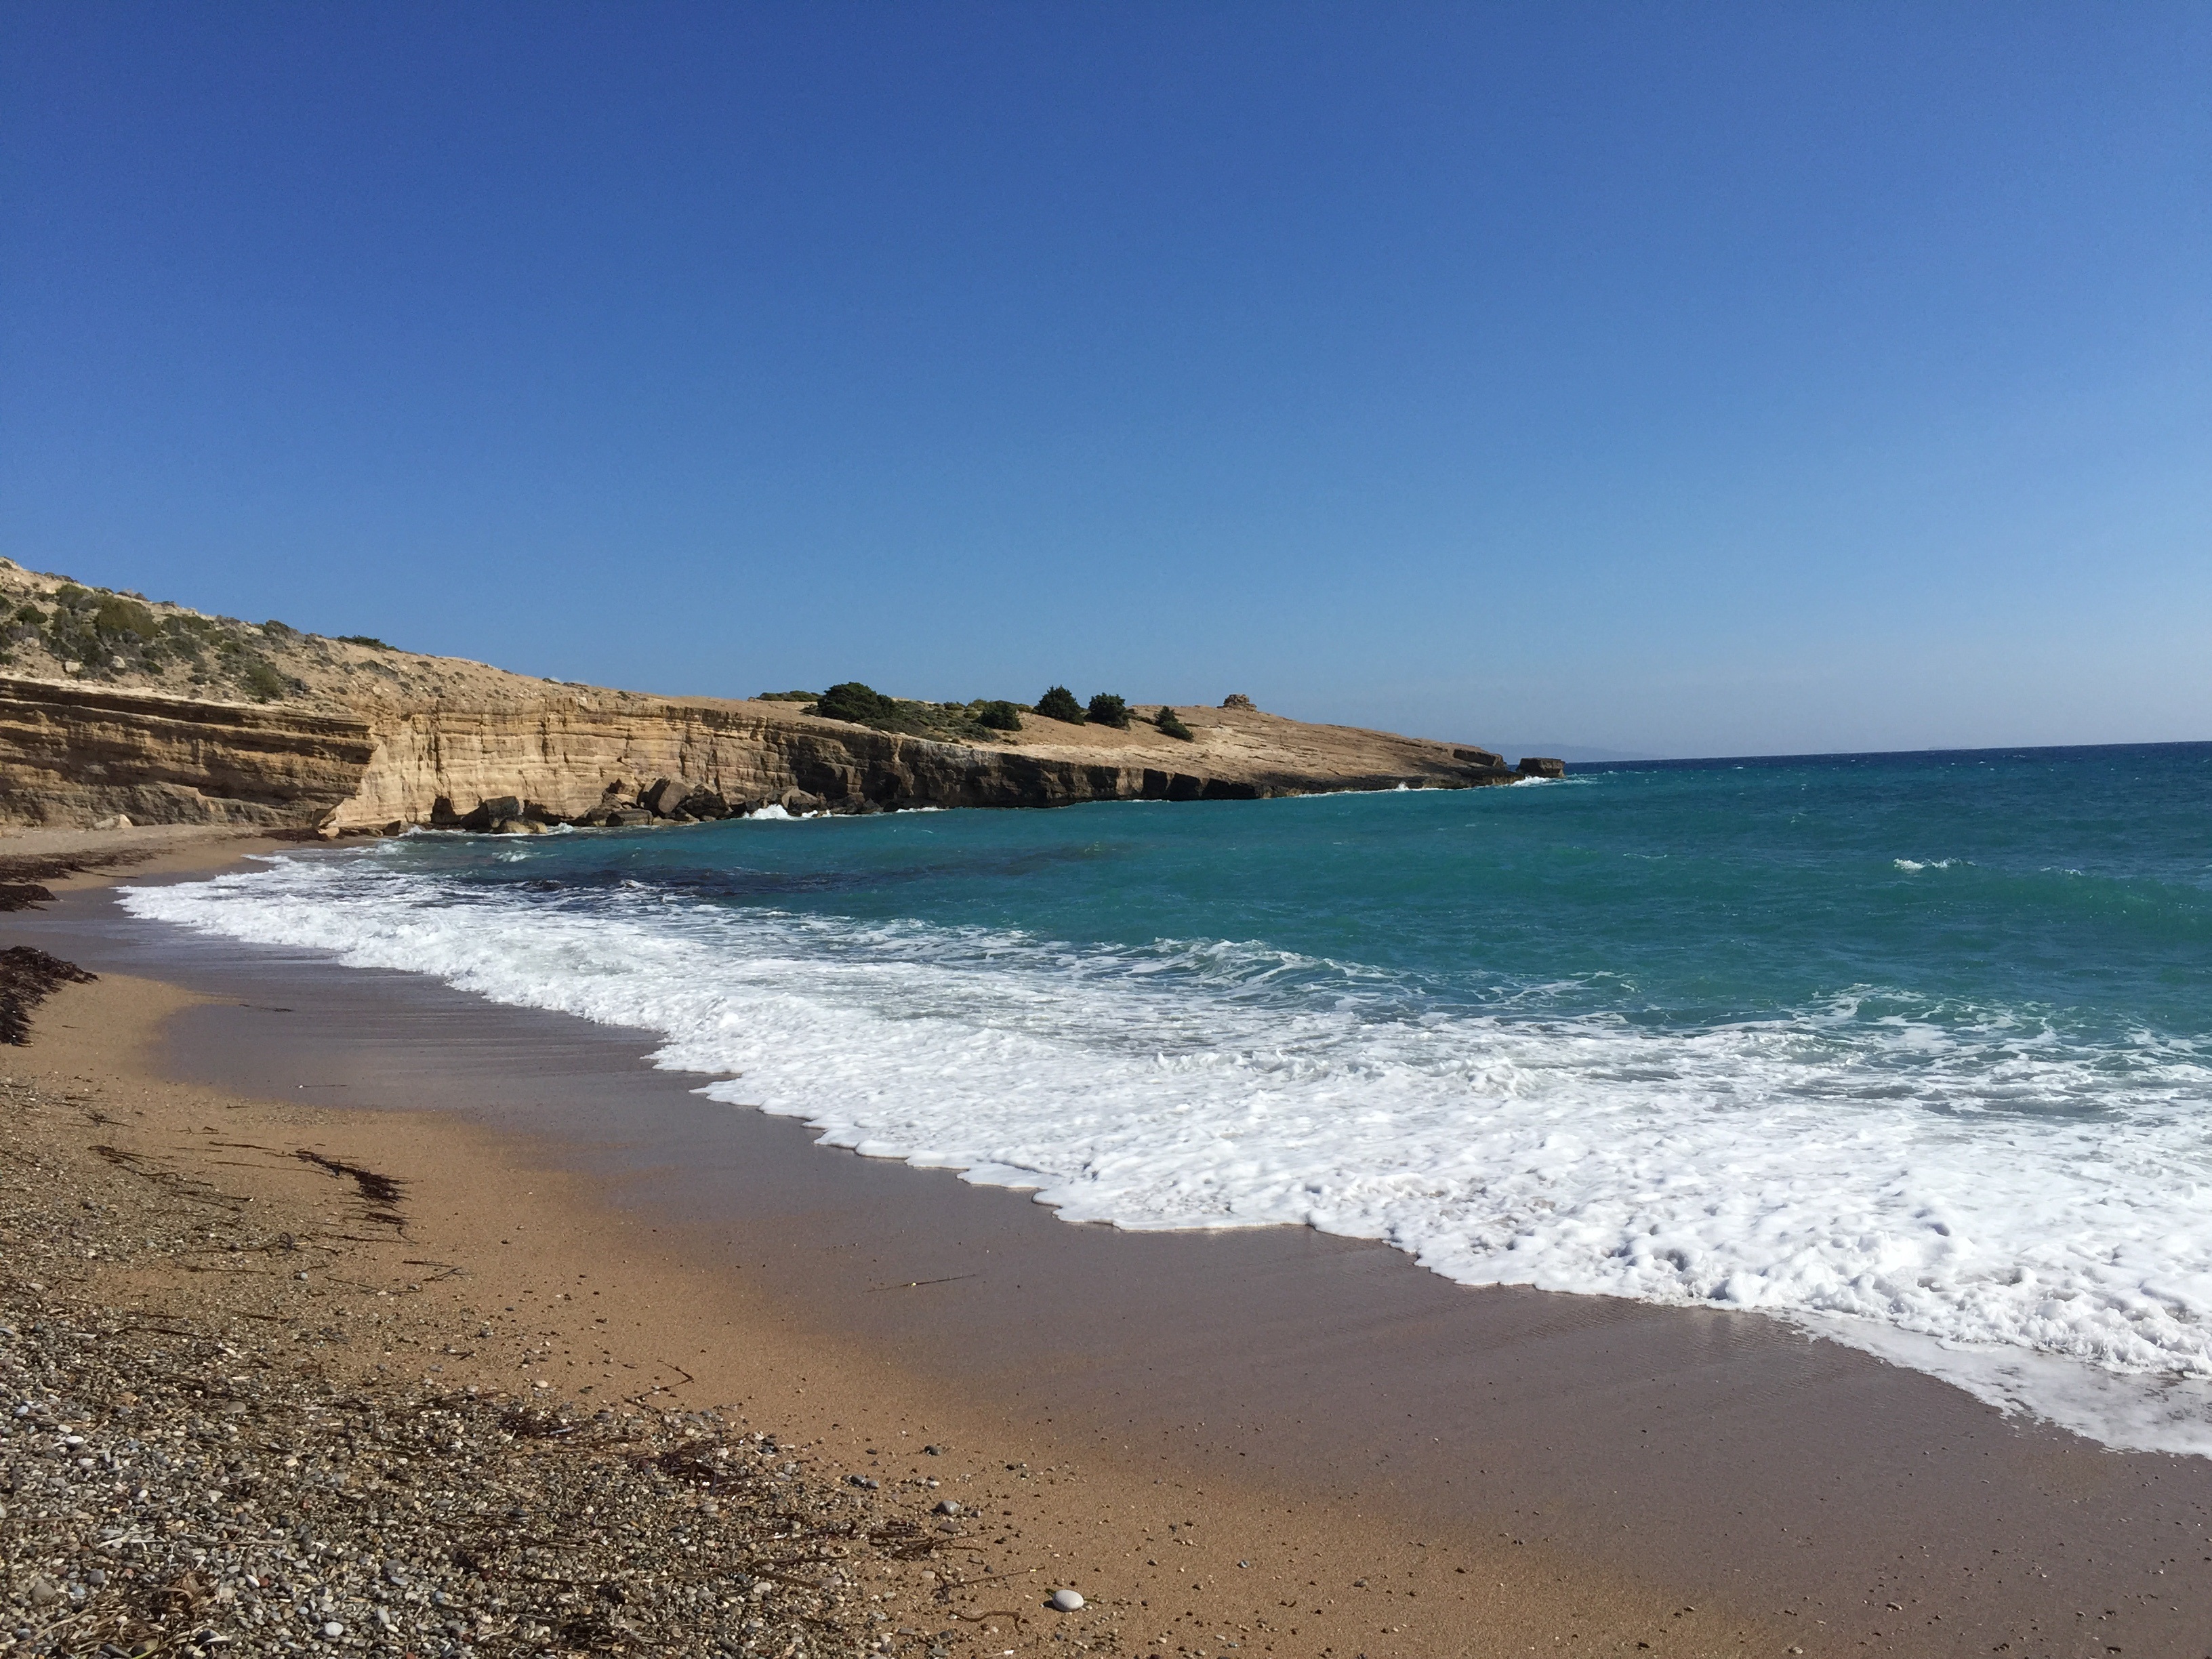
beach, sea, coast, nature, sand, ocean, horizon, shore, wave, vacation, cliff, cove, holiday, bay, island, terrain, body of water, greece, cape, rhodes, wind wave